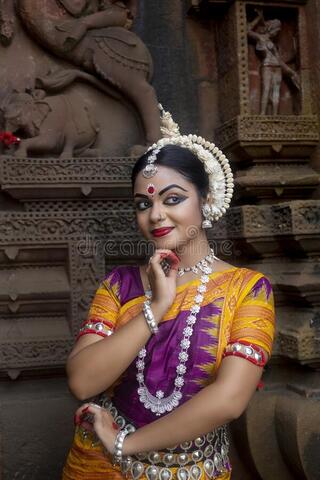
Dance form: odissi